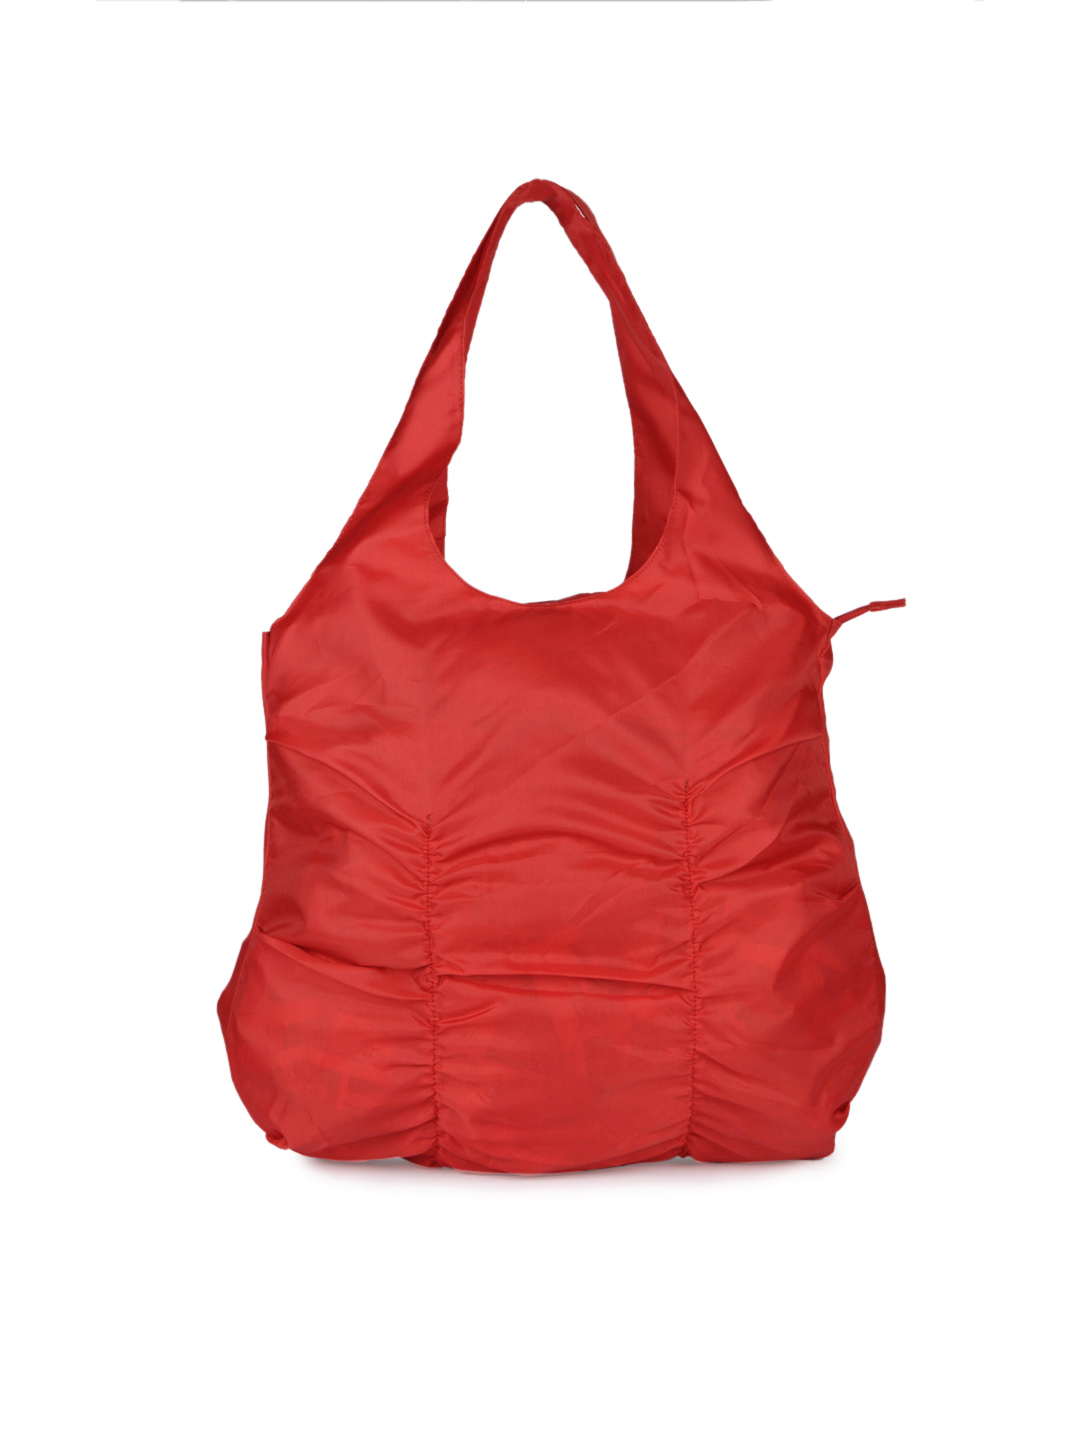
Baggit Women Red Handbag
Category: Accessories / Bags / Handbags
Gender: Women
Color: Red
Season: Summer 2012
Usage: Casual